Mildred Dilling

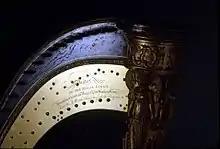
Pedal Harp that was a part of Dilling's collection

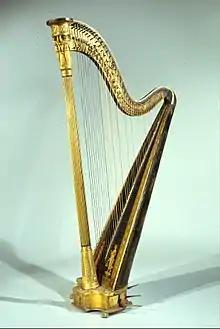
Pedal Harp that Dilling donated to the Metropolitan Museum of Art

Dilling had an extensive harp collection. She kept her harp that belonged to Evangeline Booth at home because it was too delicate to transport; it now resides in the collection of the Metropolitan Museum of Art. She also owned a harp that once belonged to Marie Antoinette. After Dilling's death in New York on December 30, 1982, Indiana University received part of her collection of 124 harps.